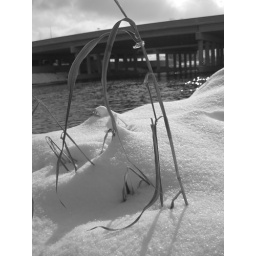
i like that it kinda looks like sand in black and white...